Dutch Golden Age painting

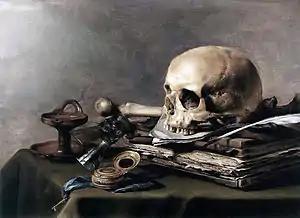
Pieter Claesz, "Vanitas" (1630)

Landscape painting was a major genre in the 17th century. Flemish landscapes (particularly from Antwerp) of the 16th century first served as an example. These had been not particularly realistic, having been painted mostly in the studio, partly from imagination, and often still using the semi-aerial view from above typical of earlier Netherlandish landscape painting in the "world landscape" tradition of Joachim Patinir, Herri met de Bles and the early Pieter Bruegel the Elder. A more realistic Dutch landscape style developed, seen from ground level, often based on drawings made outdoors, with lower horizons which made it possible to emphasize the often impressive cloud formations that were (and are) so typical in the climate of the region, and which cast a particular light. Favourite subjects were the dunes along the western seacoast, rivers with their broad adjoining meadows where cattle grazed, often with the silhouette of a city in the distance. Winter landscapes with frozen canals and creeks also abounded. The sea was a favourite topic as well since the Low Countries depended on it for trade, battled with it for new land, and battled on it with competing nations.